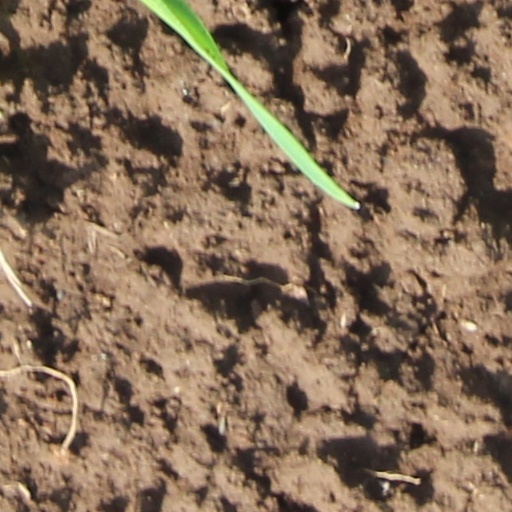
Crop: wheat